Sky position (RA, Dec in degrees): 182.186, -0.8046
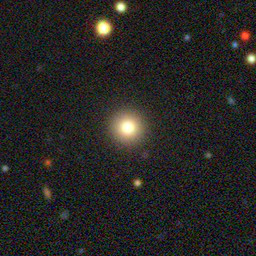
Galaxy morphology: Round Smooth Galaxies